Litvinism

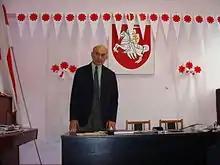
Zianon Pazniak, who claims that historical "Litva" is Belarus, while "Letuva" is historical Samogitia

The motivation behind some Belarusian cultural activists adopting the Litvin identity is a rejection of the Soviet ideology, the Soviet-imposed Pan-Slavism and simultaneously the Belarusian national identity which the Litvin activists claim to be Soviet-related. The Litvinists underline their closeness to Lithuanians, Poles and Ukrainians (Ruthenians) viewing the Grand Duchy of Lithuania as a common heritage of the nations that live on its former territory. Previously an idea exclusive to some intellectuals, after the dissolution of the Soviet Union in the 1990s, "Litvinism" gained popularity among some Belarusian civilians.